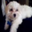
Label: dog